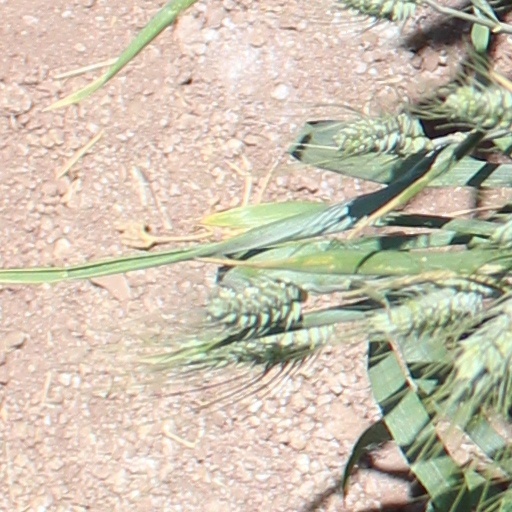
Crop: wheat